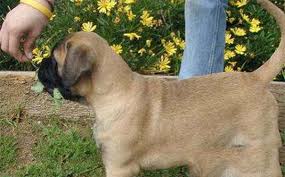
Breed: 231-n000077-bull_mastiff